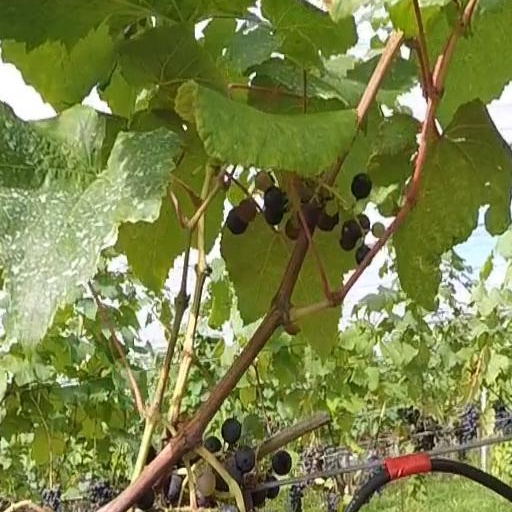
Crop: grape